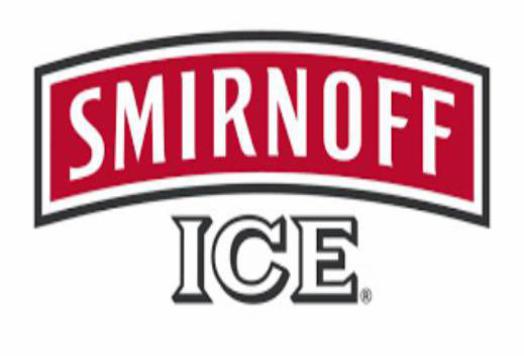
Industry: Food